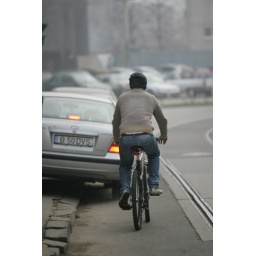
Bogdan by black hawk girl